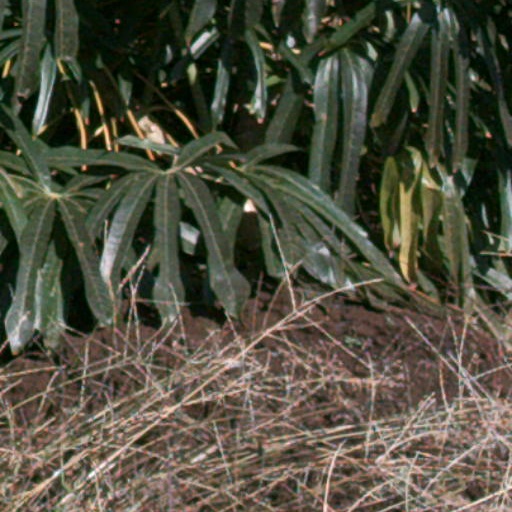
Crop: cassava